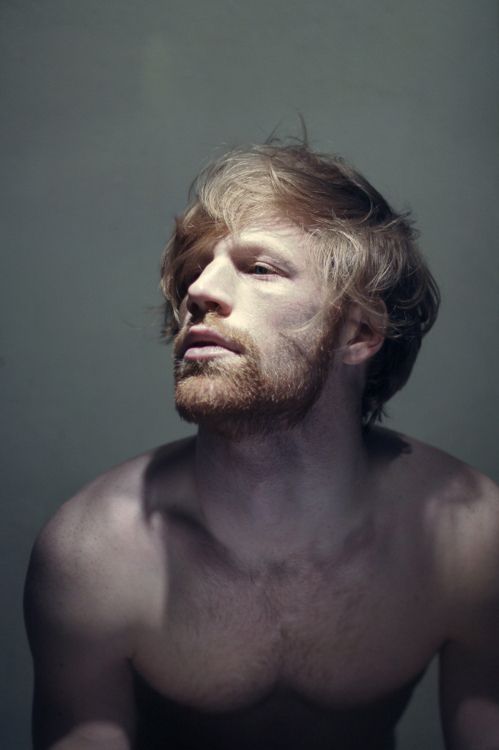
Portrait style: Real Portrait